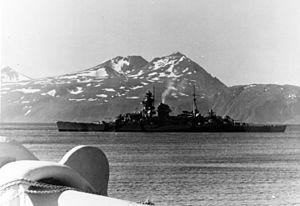
Le croiseur lourd allemand Admiral Hipper était, avec le Blücher et le Prinz Eugen, un des trois croiseurs lourds de la Kriegsmarine pendant la Seconde Guerre mondiale. Il porte le nom de l'amiral Hipper, commandant des croiseurs de bataille allemands durant la Bataille du Jutland en 1916, et qui a succédé à l'amiral Scheer comme commandant de la Flotte de Haute Mer en 1918.